Tri-Chandra Multiple Campus

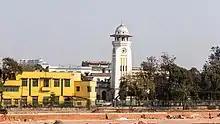

Tri-Chandra Multiple Campus is a constituent campus of Tribhuvan University located in Ghantaghar, Kathmandu. Founded in 1918 by Chandra Shumsher, it is the oldest institute of higher learning in Nepal.